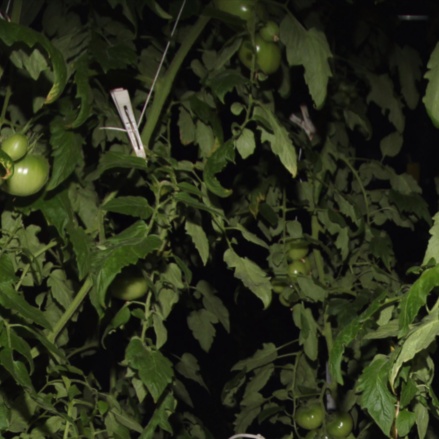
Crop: tomato